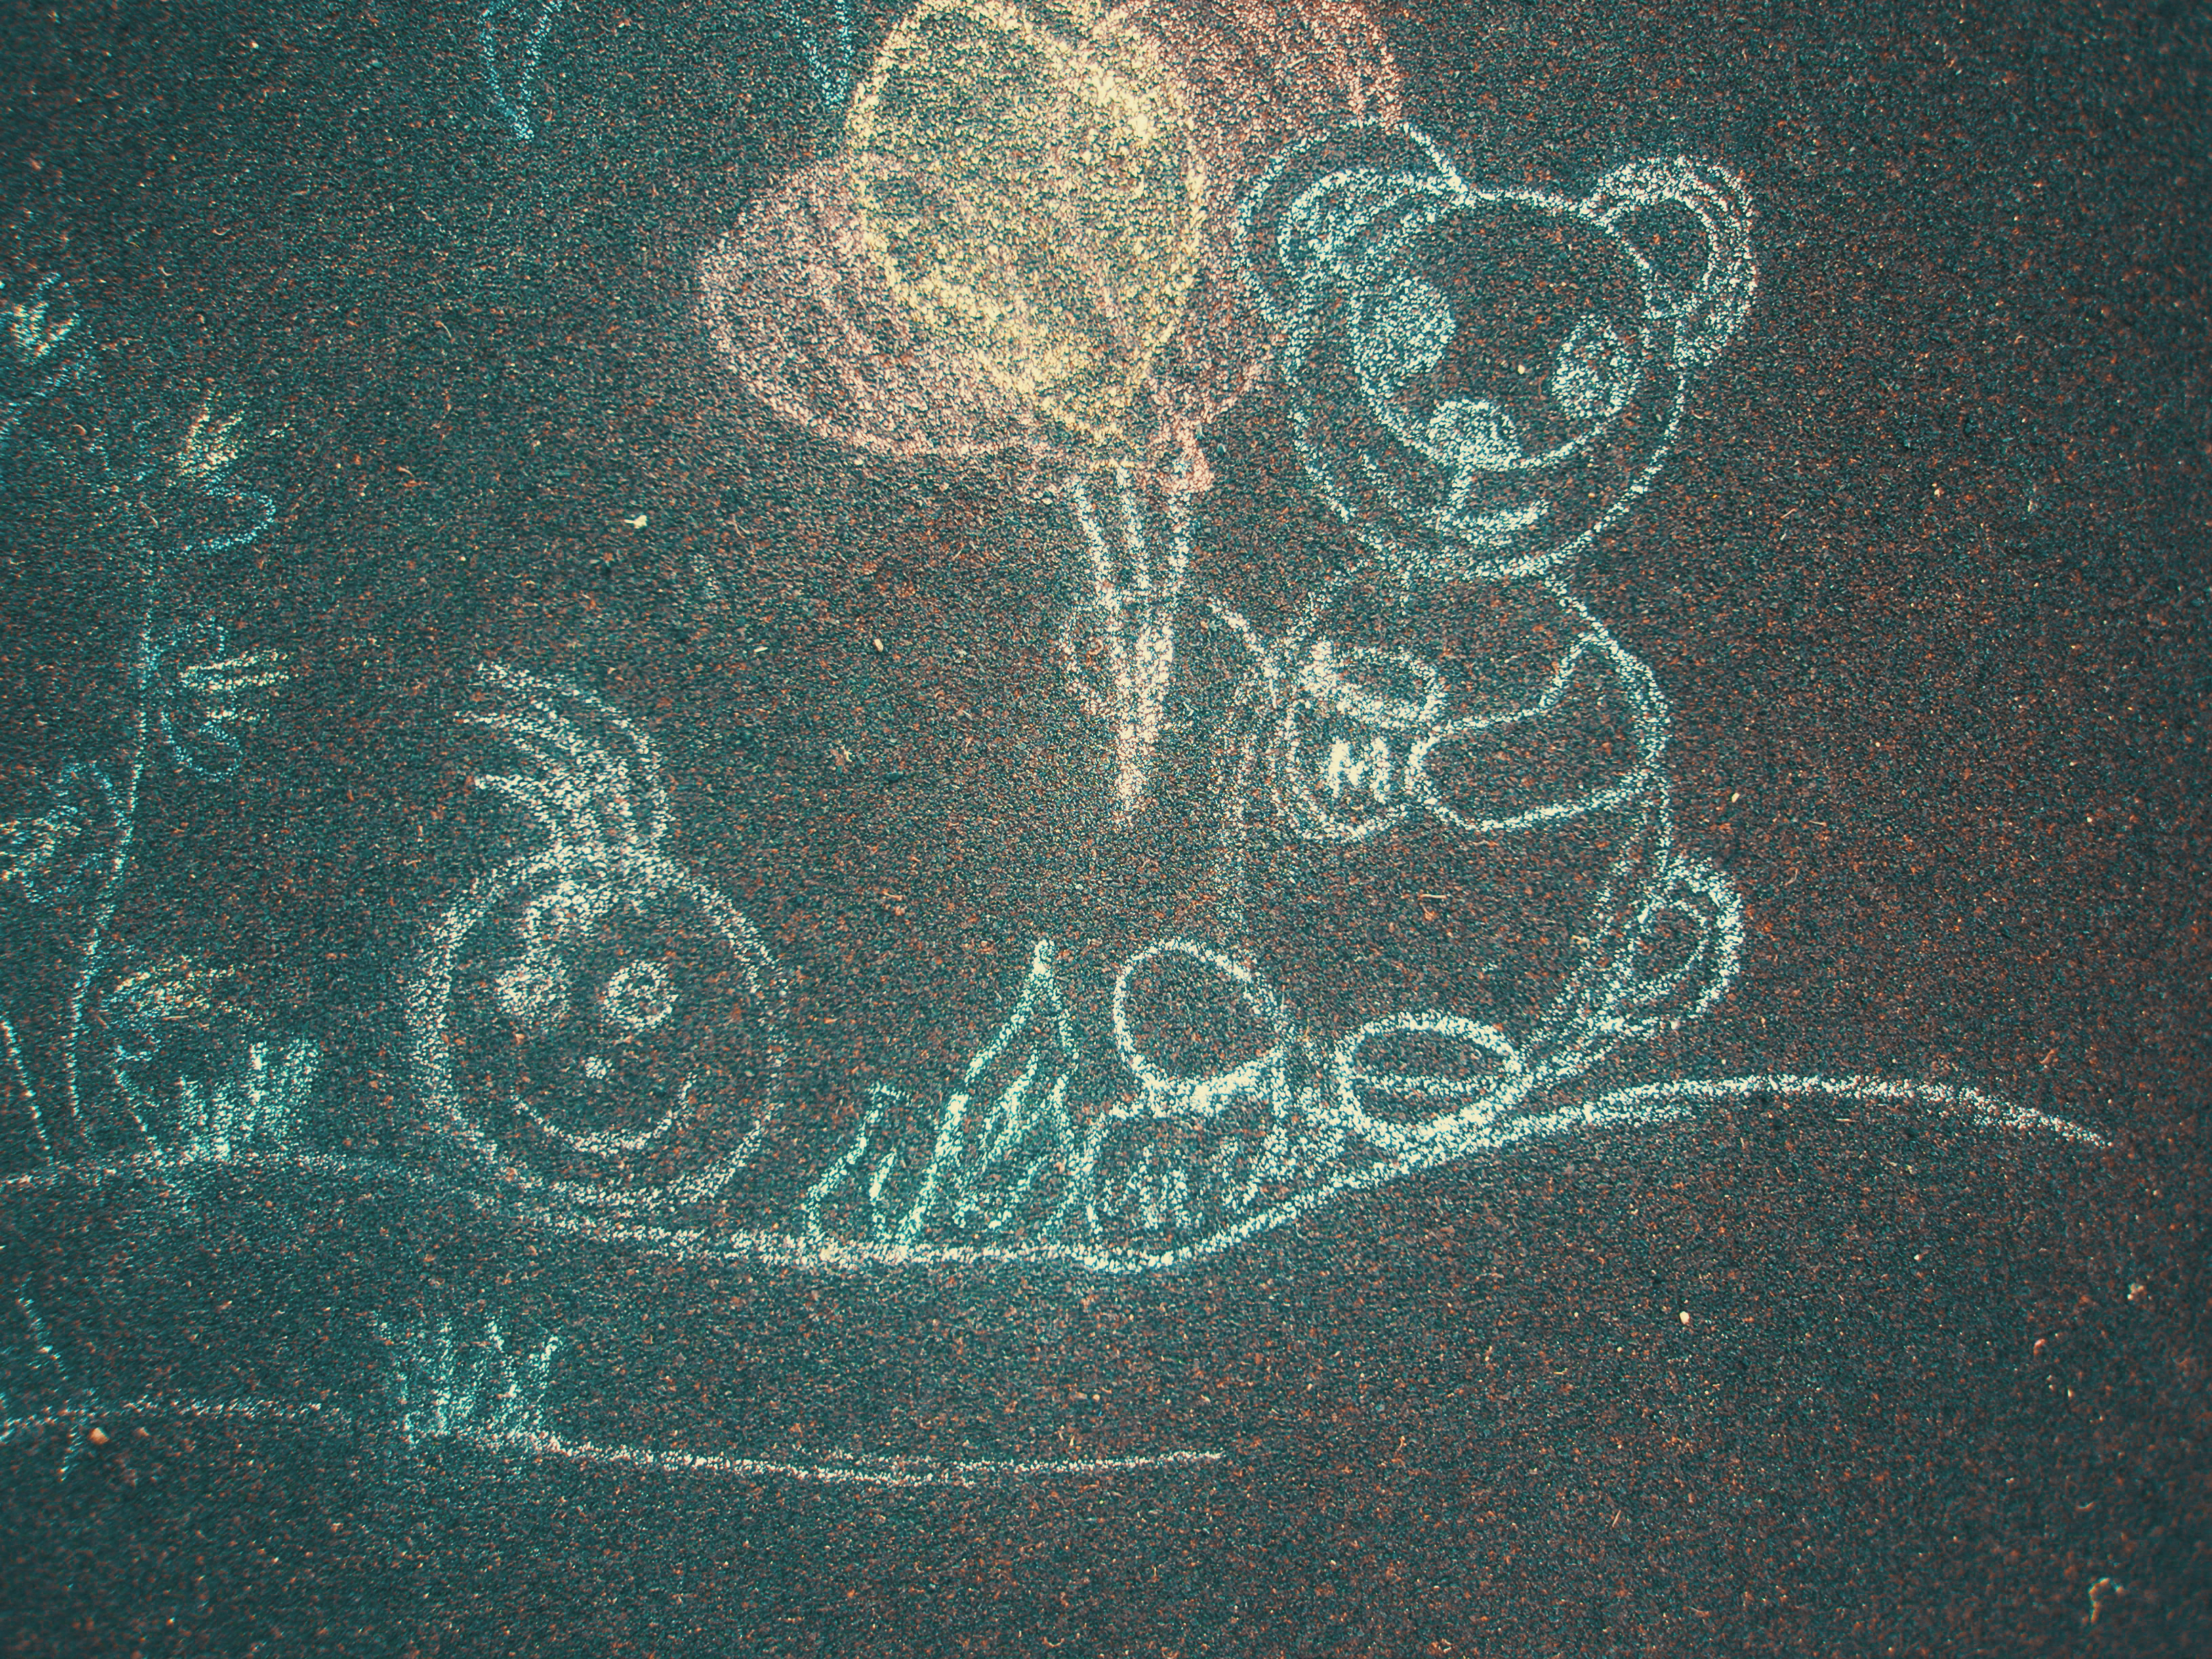
images, vertebrate, blackboard, organism, road surface, chalk, art, gesture, font, asphalt, grey, handwriting, illustration, circle, pattern, drawing, darkness, visual arts, monochrome, design, teddy bear, tail, grass, still life photography, graphics, sketch, painting, felidae, graphic design, child art, whiskers, glass